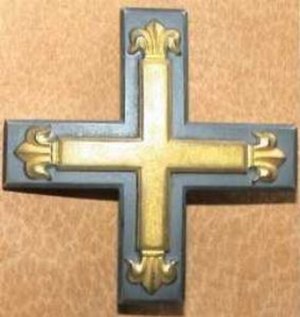
Baltiske korset
Baltiske korset
Baltiske korset var en militær udmærkelse i Weimarrepublikkens Tyskland. Det baltiske kors blev tildelt folk, der havde kæmpet mod den bolsjevikiske armén i Baltikum mindst tre måneder perioden i 1918–1919. De dekorere var officerer, underofficerer og menige fra tyske Frikorps og frivillige foreninger.